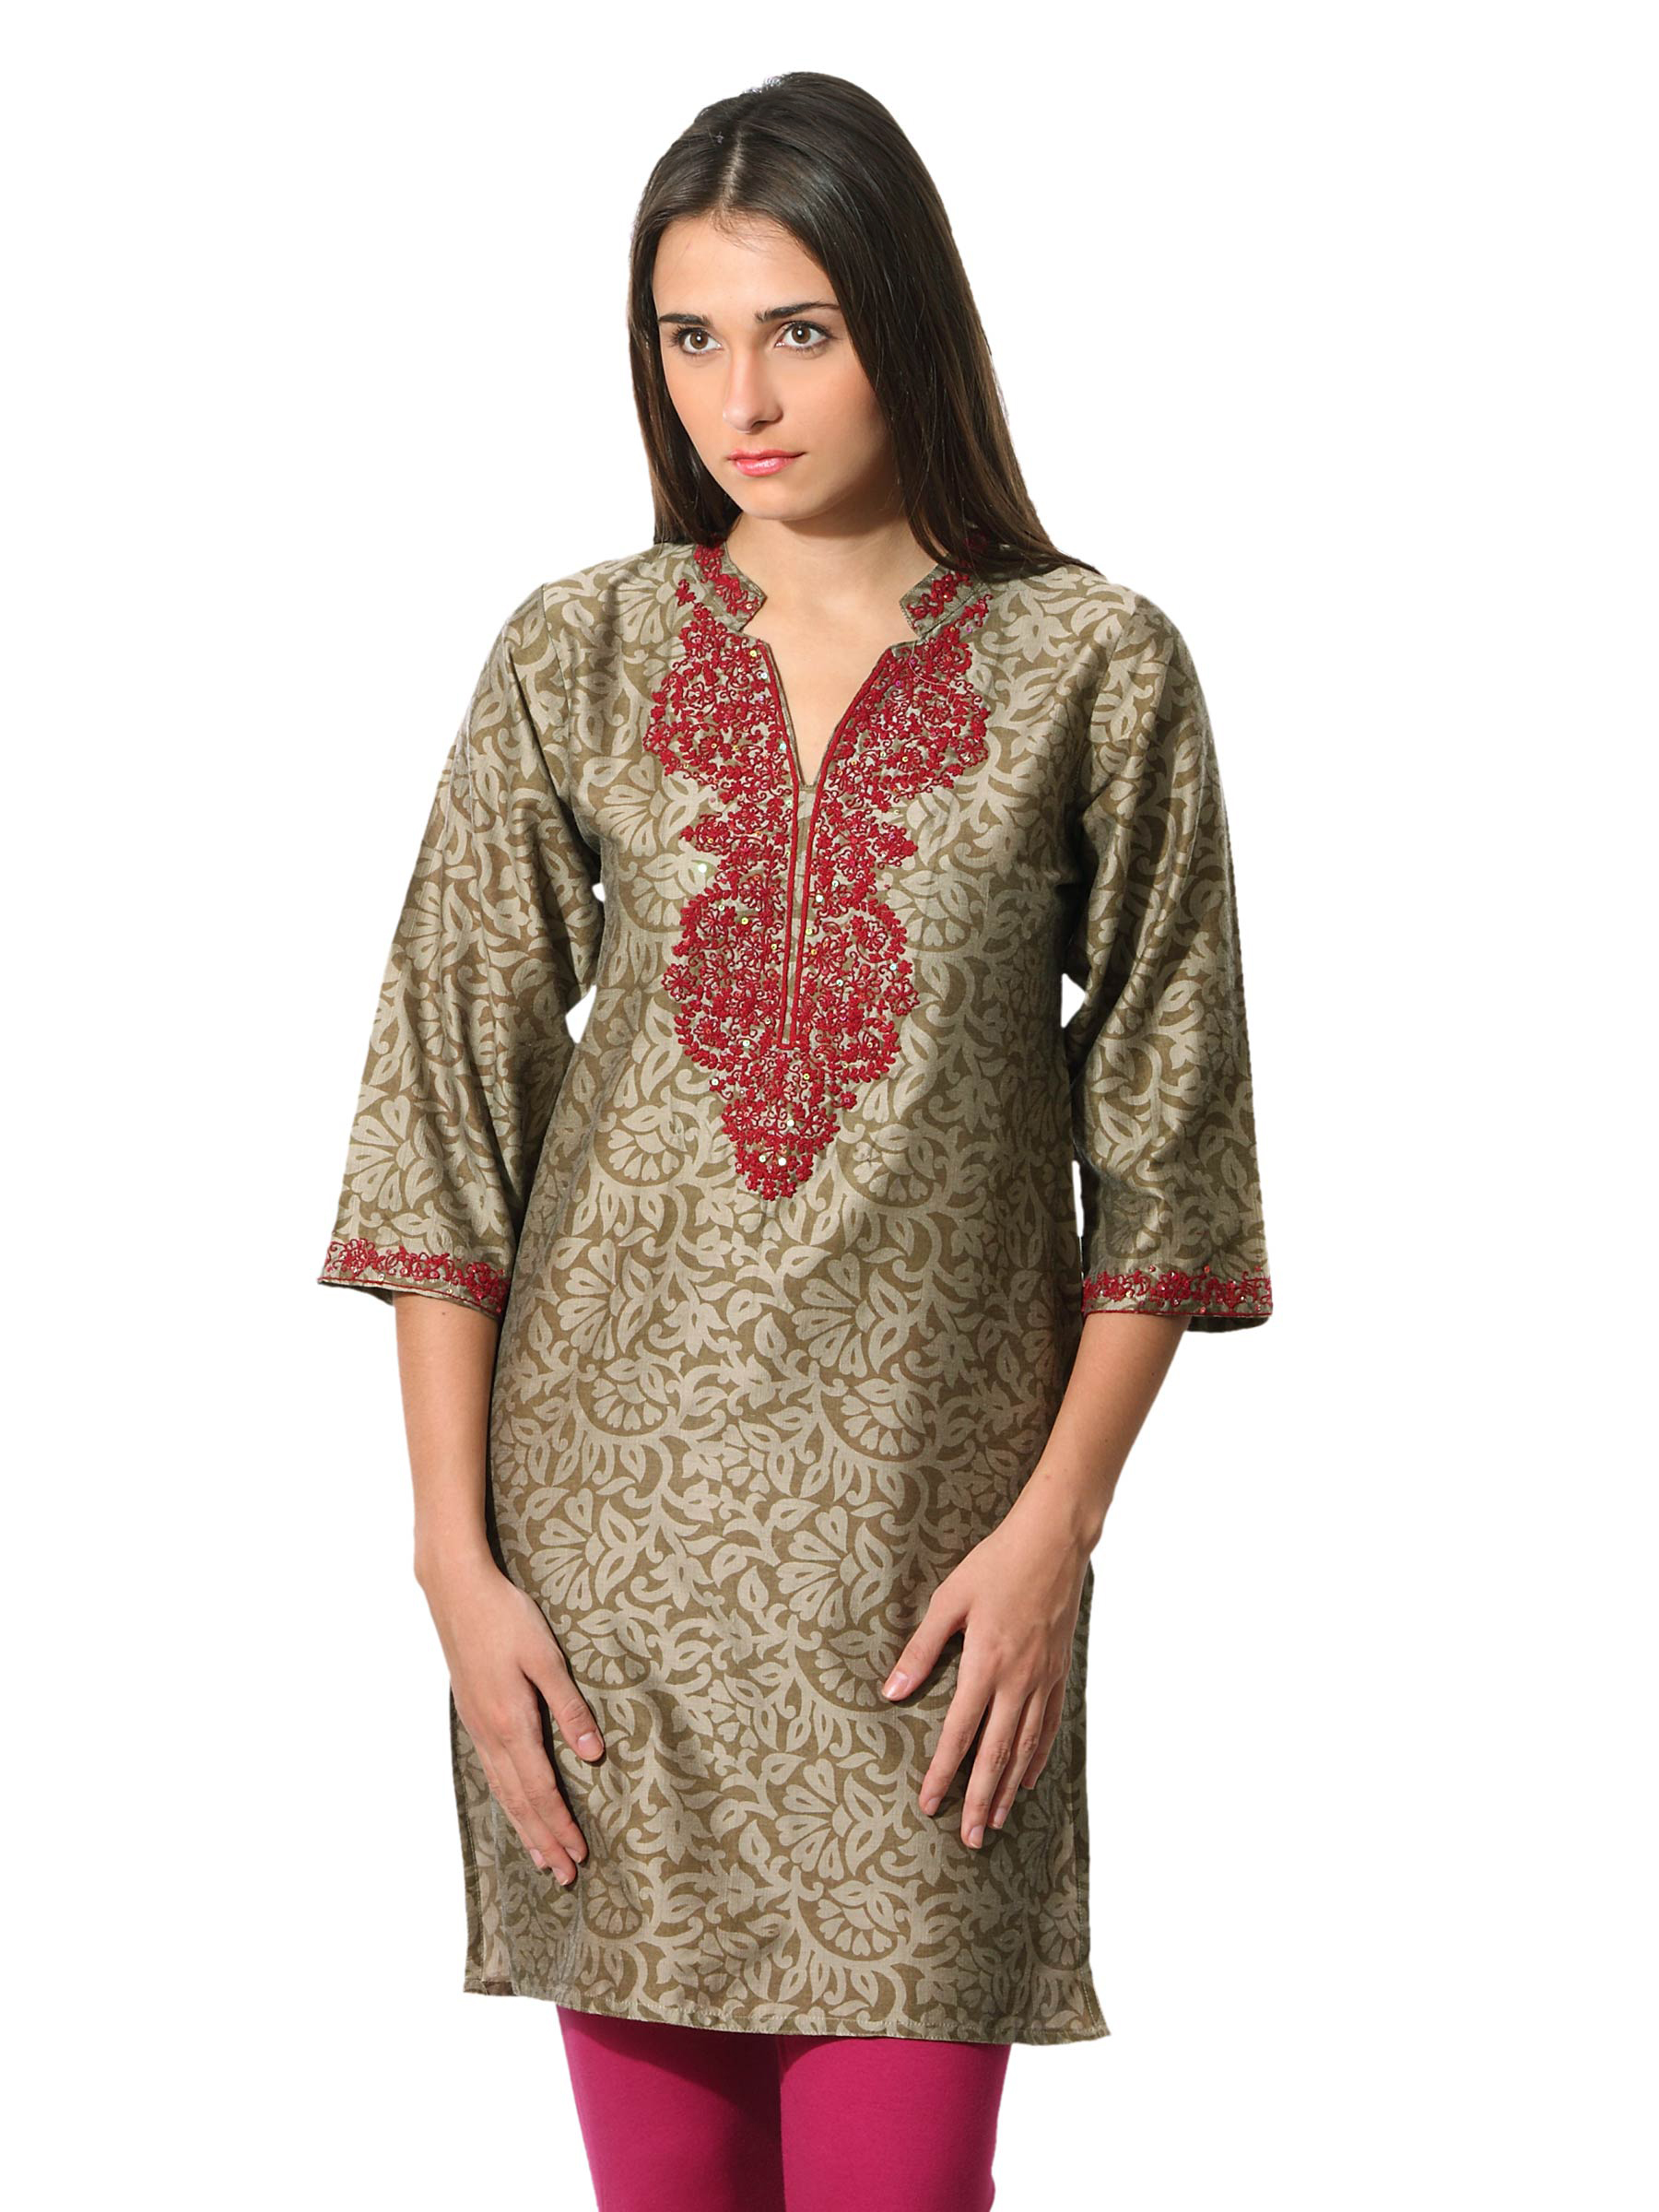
Aneri Women Brown Printed Kurta
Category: Apparel / Topwear / Kurtas
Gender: Women
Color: Brown
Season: Summer 2012
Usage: Ethnic